Mother

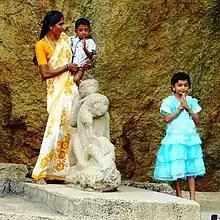
Mother and children (Mahabalipuram, India)

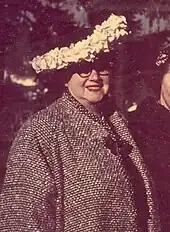
Olga Pearson Engdahl was "American Mother of the Year" in 1963.

Biological motherhood for humans, as in other mammals, occurs when a pregnant female gestates a fertilized ovum (the "egg"). A female can become pregnant through sexual intercourse after she has begun to ovulate. In well-nourished girls, menarche (the first menstrual period) usually takes place around the age of 12 or 13.